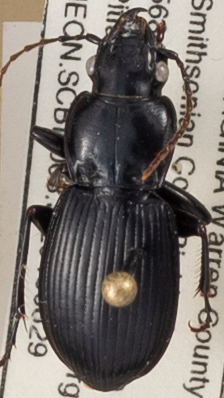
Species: Cyclotrachelus sigillatus
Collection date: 2019-08-29
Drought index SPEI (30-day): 0.074
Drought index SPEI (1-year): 1.69
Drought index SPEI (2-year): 2.09